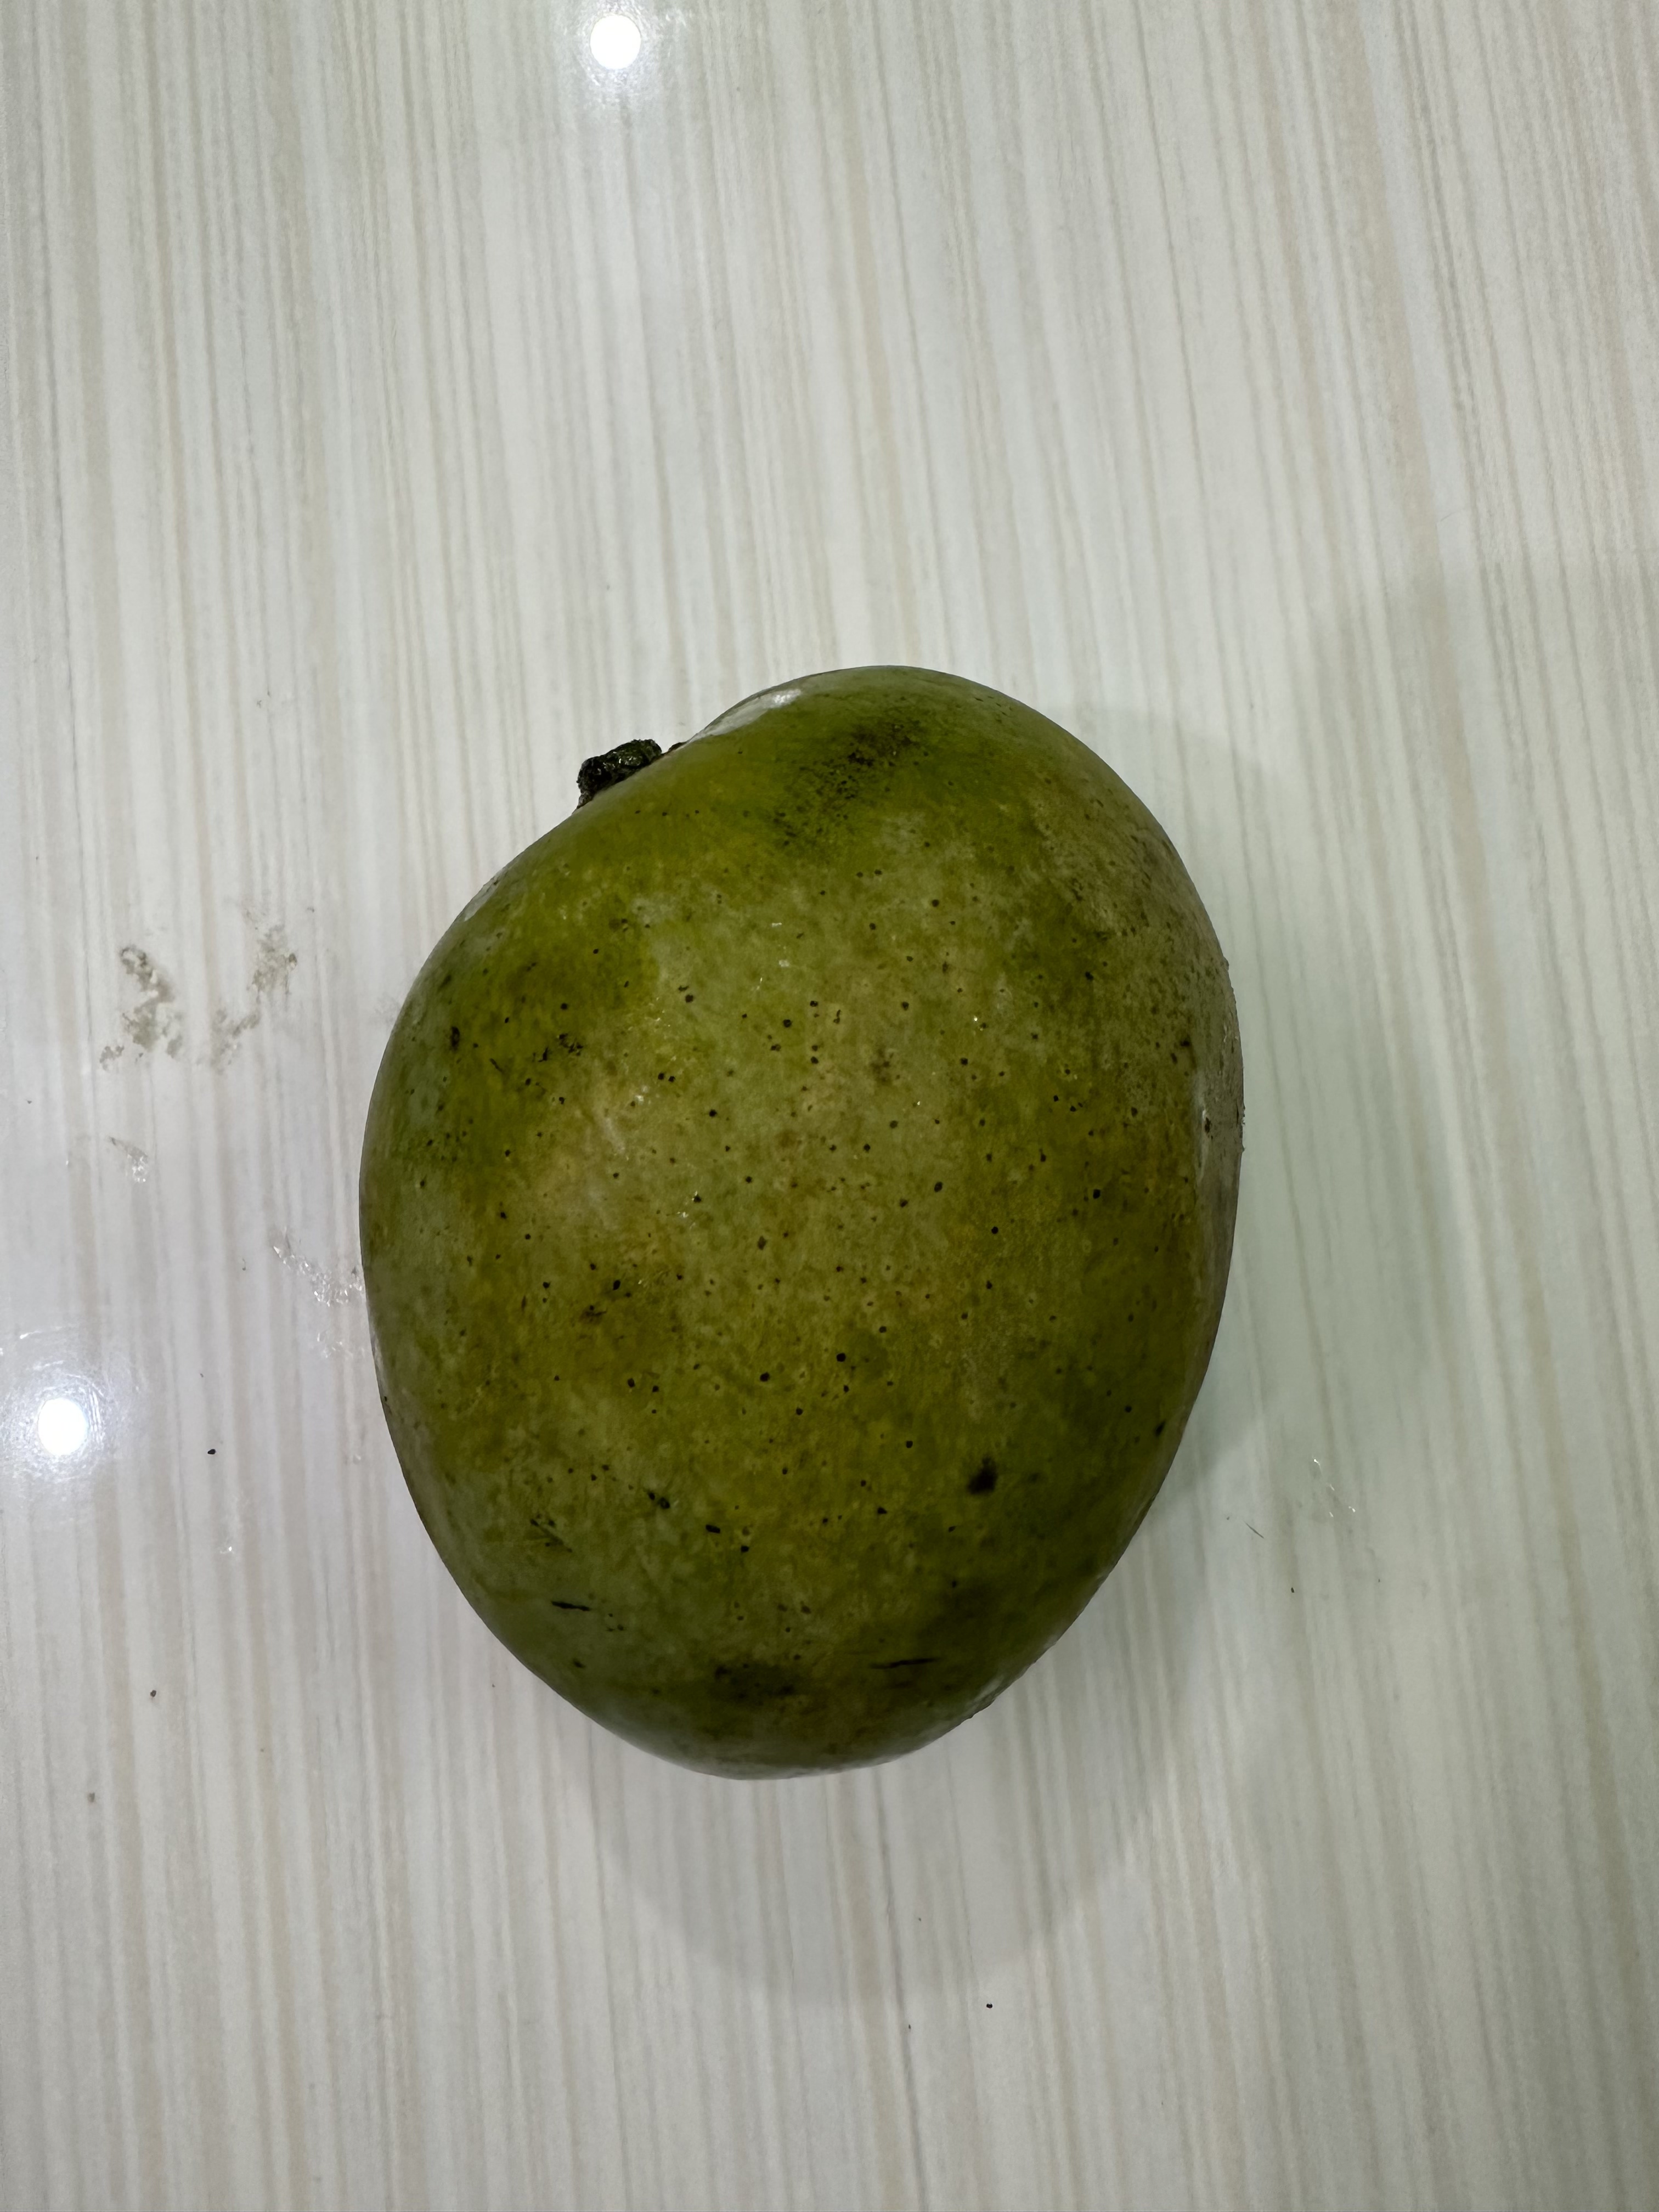
Mango variety: Harivanga